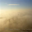
Label: cloud